Quark–gluon plasma

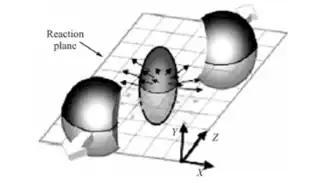
Schematic representation of the interaction region formed in the first moments after the collision of heavy ions with high energies in the accelerator.

In short, a quark–gluon plasma flows like a splat of liquid, and because it is not "transparent" with respect to quarks, it can attenuate jets emitted by collisions. Furthermore, once formed, a ball of quark–gluon plasma, like any hot object, transfers heat internally by radiation. However, unlike in everyday objects, there is enough energy available so that gluons (particles mediating the strong force) collide and produce an excess of the heavy (i.e., high-energy) strange quarks. Whereas, if the QGP did not exist and there was a pure collision, the same energy would be converted into a non-equilibrium mixture containing even heavier quarks such as charm quarks or bottom quarks.